Blackstone Manufacturing Company Historic District

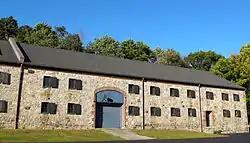

The Blackstone Manufacturing Company Historic District encompasses the "New City" or "High Rocks" area of Blackstone, Massachusetts, an industrial village associated with the Blackstone Manufacturing Company, which began operations in 1809. It includes an area roughly surrounding Butler, Canal, Church, County, Ives, Main, Mendon, Old Mendon, and School Streets. The district includes a wide variety of worker housing, as well as a granite storehouse, the only surviving company structure. The district was added to the National Register of Historic Places in 1995.